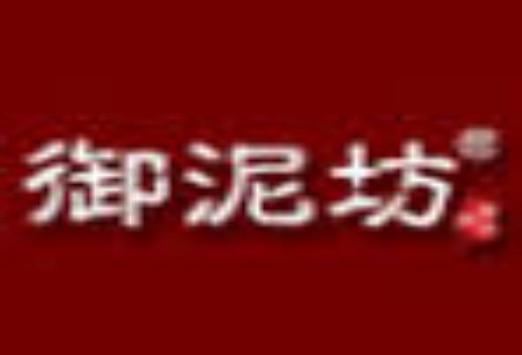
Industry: Necessities